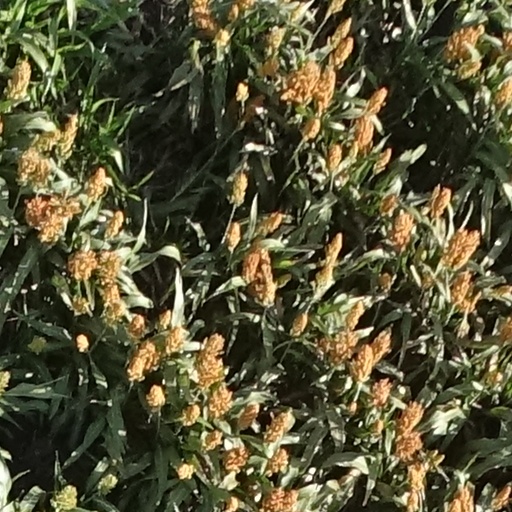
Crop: sorghum